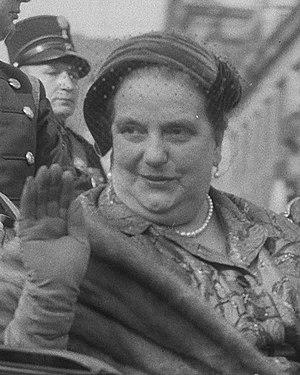
René Coty, né le 20 mars 1882 au Havre et mort le 22 novembre 1962 dans la même ville, est un homme d'État français. Il est président de la République du 16 janvier 1954 au 8 janvier 1959.